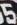
Number: 5